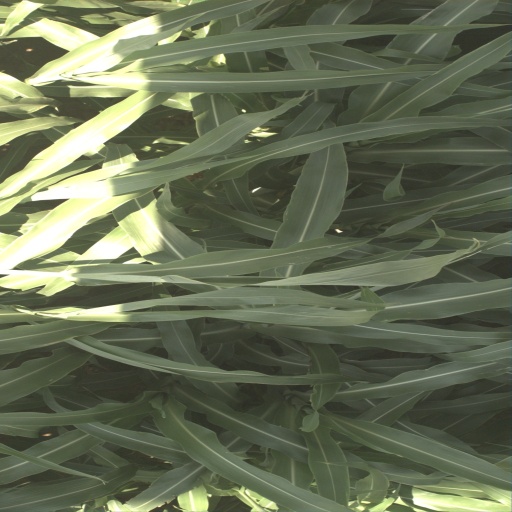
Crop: sorghum